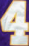
Number: 4